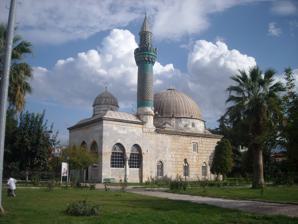
Building: Green Mosque, İznik
Country: Turkey
Year built: 1391
Mosque in İznik, Turkey Green Mosque Yeşil Camii Religion Affiliation Islam Location Location İznik , Turkey Location of the mosque in Turkey. Geographic coordinates 40°25′47″N 29°43′37″E / 40.4297°N 29.7269°E / 40.4297; 29.7269 Architecture Architect(s) Hacı Musa Type Mosque Style Ottoman architecture Groundbreaking 1378 Completed 1391 ; 634 years ago ( 1391 ) Specifications Dome dia. (outer) 10.5 m (34 ft) Minaret (s) 1 Minaret height 25 m (82 ft) Green Mosque ( Turkish : Yeşil Camii ) is a historic Ottoman mosque in İznik, Turkey . The Mosque One of the earliest examples of Ottoman architecture , the Yeşil Mosque was constructed by order of the Grand Vizier Çandarlı Kara Halil Hayreddin Pasha of Sultan Murad I in Iznik. It was later completed by his son Ali Pasha . The inscription on the mosque gives the date of construction as AH 780-794 (1378-1391), and the name of the architect as Haci bin Musa. The Yeşil Mosque is located near the Lefke Gate on the eastern edge of the city. It is composed of a three-bay portico and a single prayer hall covered with a single dome measuring 10.5 m (34 ft) in diameter. The height of the dome is 17.5 m (57 ft) above the floor, it has four windows and the lower portion of the interior walls are coated with gray marble panels. The mosque has a single minaret in the northwestern corner of the building which is decorated with composed glazed terra-cotta green, yellow, turquoise and dark purple coloured tiles. The colourful tiles minaret gives the mosque its name: Yeşil (green in Turkish). The mosque was damaged in 1922 by the Greek army during the Turkish War of Independence . The mosque was restored between 1956 and 1969. References Freely, John (2000). The companion guide to Istanbul and around the Marmara . Woodbridge, UK: Companion Guides. p. 382. ISBN 1900639319 . External links Yesil Cami , Archnet Gallery Iznik Green mosque Exterior Iznik Green mosque Exterior Iznik Green mosque Exterior decoration Iznik Green mosque Exterior decoration above entrance Iznik Green mosque Interior with minber Iznik Green mosque Minaret v t e Mosques in Turkey Ankara Ahmet Hamdi Akseki Aslanhane Hacı Bayram Kocatepe Maltepe Melike Hatun Bursa Bayezid I Emir Sultan Grand Green Hüdavendigar Muradiye Orhan Gazi Veled-i Yaniç Diyarbakır Behram Pasha Great Hazreti Süleyman Sheikh Matar Edirne Evliya Kasim Pasha Muradiye Old Selimiye Üç Şerefeli Istanbul Altunizade Arap Atik Mustafa Pasha Atik Valide Ayazma Bayezid II Bebek Beylerbeyi Blue (Sultan Ahmed) Böcekli Bodrum Burmalı Çamlıca Çinili Defterdar Dolmabahçe Emirgan Eski Imaret Eyüp Sultan Fatih Fenari Isa Firuz Agha Gazi Atik Ali Pasha Gül Hadim Ibrahim Pasha Hagia Sophia Handan Agha Haseki Sultan Hirami Ahmet Pasha Hırka-i Şerif İskender Pasha, Fatih İskender Pasha, Kanlıca Imrahor Kalenderhane Kara Ahmed Pasha Kariye Kasım Agha Kefeli Kılıç Ali Pasha Koca Mustafa Pasha Küçük Mecidiye Laleli Little Hagia Sophia Manastır Mesih Mehmed Pasha Mihrimah Sultan, Edirnekapı Mihrimah Sultan, Üsküdar Molla Çelebi Muhammad Maarifi Murat Pasha Nallı New Nışançı Mehmed Pasha Nuruosmaniye Nusretiye Ortaköy Pertevniyal Valide Sultan Piri Mehmed Pasha Piyale Pasha Rum Mehmed Pasha Rüstem Pasha Şakirin Sanki Yedim Sancaktar Hayrettin Sancaklar Şehzade Selimiye Şemsi Pasha Şeyh Süleyman Sinan Pasha Şişli Sokollu Mehmed Pasha, Azapkapı Sokollu Mehmed Pasha, Büyükçekmece Sokollu Mehmed Pasha, Kadırga Süleymaniye Taksim Teşvikiye Vasat Atik Ali Pasha Vefa Yavuz Selim Yeni Valide Yıldız Hamidiye Zal Mahmud Pasha Zeynep Sultan Zeyrek İzmir Başdurak Birgi Grand Hisar İsa Bey Kestanepazarı Salepçioğlu Yalı İznik Green Haji Özbek Konya Akşehir Grand Alâeddin Aziziye Eşrefoğlu Ferruhşah Hacıveyiszade Kileci Selimiye Taşmedrese Mersin Bilal-i Habeşi Güzeloluk Laal Pasha Mersin Grand Mersin Old Müftü Muğdat Tarsus Grand Tarsus Old Trabzon Fatih İskender Pasha Nakip New Friday Elsewhere Adana Great Ala, Kadirli Alaeddin, Eskişehir Alaaddin, Sinop Aziziye, Konya Boyacı Çapanoğlu Divriği Great Göğceli Habib'i Neccar Hafsa Sultan İlyas Bey İzzet Mehmet Pasha İzzet Pasha Kahramanmaraş Grand Kazdağlı Kazim Bulut Kurşunlu Kuyularonu Liberation Mahmut Bey Menüçehr Murat Pasha Nasrullah Niğde Alaaddin Oil Omer Pasha Pertev Pasha Reşadiye Şaban Ağa Sabancı Central Şirvani Sivas Grand Sivrihisar Grand Sokollu Mehmed Pasha Tekeli Mehmet Pasha Uşak Grand Yivliminare Zagan Pasha Zeynel Abidin Category List Islam in Turkey Ottoman architecture Mosques by country v t e Ottoman architecture Historical stages Early Ottoman architecture Classical Ottoman architecture Tulip Period architecture Ottoman Baroque architecture Ottoman architecture in the 19th–20th centuries First national architectural movement (See also: Ottoman architectural decoration ) Other regional styles Algeria Bosnia and Herzegovina Cyprus Egypt Palestine Serbia Tunisia Mosques Istanbul Altunizade Mosque Atik Valide Mosque Ayazma Mosque Bayezid II Mosque Beylerbeyi Mosque Büyükdere Kara Mehmet Kethüda Mosque Çinili Mosque Dolmabahçe Mosque Eyüp Sultan Mosque Fatih Mosque Gazi Atik Ali Pasha Mosque Haseki Sultan Mosque Hırka-i Şerif Mosque Laleli Mosque Mahmut Pasha Mosque Mesih Mehmed Pasha Mosque Mihrimah Sultan Mosque (Edirnekapı) Mihrimah Sultan Mosque (Üsküdar) Muradiye Complex Murat Pasha Mosque Nışançı Mehmed Pasha Mosque Nuruosmaniye Mosque Ortaköy Mosque Piyale Pasha Mosque Şehzade Mosque Selimiye Mosque Sokollu Mehmed Pasha Mosque (Azapkapı) Sokollu Mehmed Pasha Mosque (Büyükçekmece) Sokollu Mehmed Pasha Mosque (Kadırga) Sultanahmet Mosque Süleymaniye Mosque Vasat Atik Ali Pasha Mosque Yavuz Selim Mosque Yeni Valide Mosque (Eminönü) Yeni Valide Mosque (Üsküdar) Yıldız Hamidiye Mosque Other cities Ali Pasha Mosque Bajrakli Mosque Bayezid I Mosque Behram Pasha Mosque Bursa Grand Mosque Çapanoğlu Mosque Dzhumaya Mosque Emir Sultan Mosque Esmahan Sultan Mosque Evliya Kasim Pasha Mosque Ferhadija Mosque Ferhat Pasha Mosque (Banja Luka) Ferhat Pasha Mosque (Sarajevo) Fethiye Mosque (Athens) Gazi Husrev-beg Mosque Green Mosque of Bursa (Yeşil Mosque) Green Mosque of İznik Hadum Mosque Haji Özbek Mosque Hüdavendigar Mosque Ibrahim Pasha Mosque İzzet Mehmet Pasha Mosque Juma-Jami Mosque Karađoz Bey Mosque Kasım Pasha Mosque Muradiye Complex (Bursa) Muradiye Mosque (Edirne) Murat Pasha Mosque Old Mosque of Edirne Orhan Gazi Mosque Osman Shah Mosque Selimiye Mosque Sinan Pasha Mosque (Prizren) Sokollu Mehmed Pasha Mosque (Lüleburgaz) Sulayman Pasha Mosque Suleymaniye Mosque Tombul Mosque Tzistarakis Mosque Üç Şerefeli Mosque Veled-i Yaniç Mosque Yakovalı Hasan Paşa Mosque Madrasas Büyük Aga Medrese Caferağa Medrese Medrese of Mehmet Şakir Paşa Rüstem Pasha Medrese Türbes (tombs) Green Tomb (Yeşil Türbe) Tomb of Abdul Hamid I Tomb of Hayreddin Barbarossa Tomb of Turhan Sultan Caravanserais Büyük Han Büyük Valide Han Büyük Yeni Han Hafsa Sultan Caravanserai Kapan Han Khan al-Umdan Khan As'ad Pasha Koza Han Kürkçü Han Öküz Mehmed Pasha Caravanserai Rüstem Pasha Caravanserai (Edirne) Rüstem Pasha Caravanserai (Ereğli) Rüstem Pasha Caravanserai (Erzurum) Sokollu Mehmet Pasha Caravanserai Hospitals Complex of Sultan Bayezid II Bridges Arslanagić Bridge Mostar Bridge Mehmed Paša Sokolović Bridge Uzunköprü Bridge Fortifications Ajyad Fortress Anadoluhisarı Depedogen Castle of Kars Kilitbahir Castle Rumelihisarı Yedikule Fortress Kalemegdan Yeni-Kale Palaces Azm Palace Beylerbeyi Palace Çırağan Palace Dolmabahçe Palace Eski Saray Grand Serail Hatice Sultan Palace Ishak Pasha Palace Topkapi Palace Yıldız Palace Clock towers Büyük Saat Dolmabahçe Clock Tower Etfal Hospital Clock Tower İzmir Clock Tower İzmit Clock Tower Jaffa Clock Tower Nusretiye Clock Tower Yıldız Clock Tower Fountains Fountain of Ahmed III Fountain of Ahmed III (Üsküdar) Tophane Fountain Sultan Mahmut Fountain Hammams Bayezid II Hamam Bey Hamam Büyük Hamam Cağaloğlu Hamam Čifte Hammam Davud Pasha Hamam Çemberlitaş Hamamı Hagia Sophia Hurrem Sultan Bathhouse Király Baths Mahmut Pasha Hamam Ömeriye Baths Süleymaniye Hamam Tahtakale Hamam Rudas Baths other monuments Köprülü Library Mihrişah Sultan Complex Nilüfer Hatun Imareti Imaret (Kavala) Authority control databases International VIAF National United States Geographic Structurae